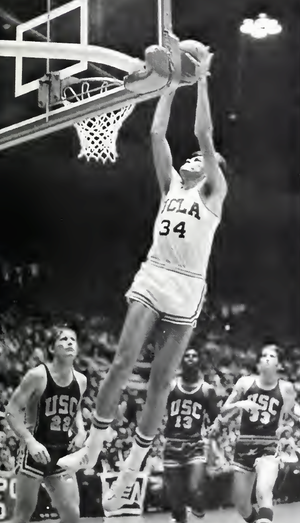
David William Meyers, Dave Meyers, né le 21 avril 1953 à San Diego en Californie, et mort le 9 octobre 2015, est un joueur de basket-ball américain. Durant sa carrière en National Basketball Association, il évolue au poste d'ailier fort sous le maillot des Bucks de Milwaukee. Durant sa carrière, il inscrit 3 149 points, capte 1 771 rebonds et délivre 652 passes.